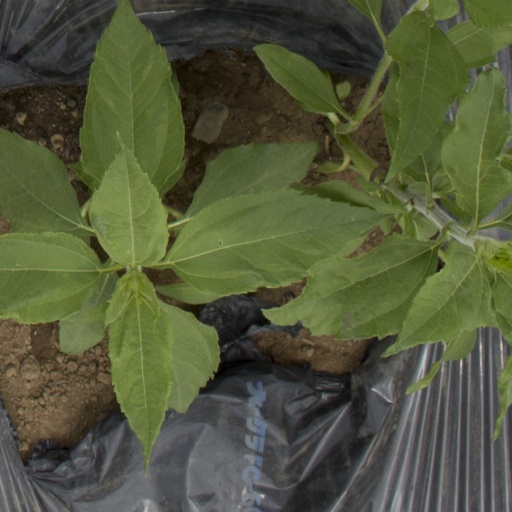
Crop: Jerusalem artichoke